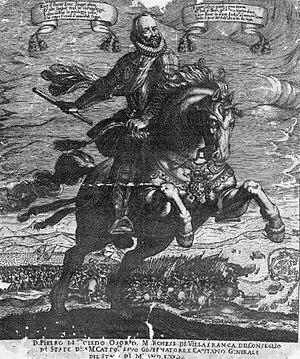
Pierre Álvarez de Tolède ou plus simplement Pedro Tolède-Osorio, fut un grand d'Espagne, militaire et homme politique espagnol.